Malayalam

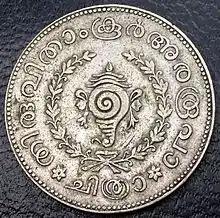
Malayalam letters on old Travancore Rupee coin

The Arabi Malayalam script, otherwise known as the Ponnani script, is a writing system – a variant form of the Arabic script with special orthographic features – which was developed during the early medieval period and used to write Arabi Malayalam until the early 20th century CE. Though the script originated and developed in Kerala, today it is predominantly used in Malaysia and Singapore by the migrant Muslim community.